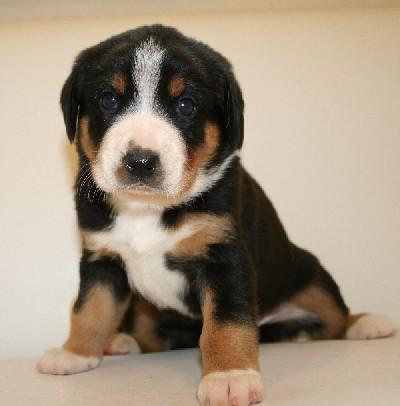
EntleBucher